Howard W. Smith

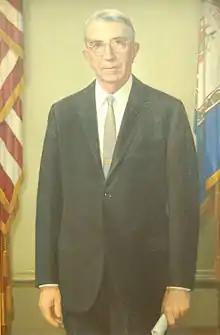
Smith's congressional portrait

Howard Worth Smith was born in Broad Run, Virginia, on February 2, 1883. He attended public schools and graduated from Bethel Military Academy in Warrenton, Virginia during 1901. He took his LLB at the law department of the University of Virginia at Charlottesville in 1903. Smith was admitted to the bar in 1904 and practiced in Alexandria, Virginia.